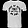
Label: T - shirt / top